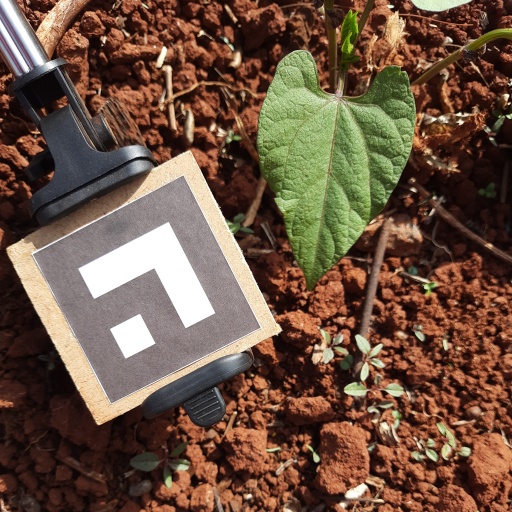
Observations: flat surface, eating holes in the edge, under sunlight